Errol John

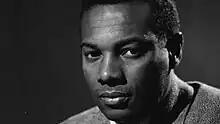

Errol John (20 December 1924 – 10 July 1988) was a Trinidad and Tobago actor and playwright who emigrated to the United Kingdom in 1951.